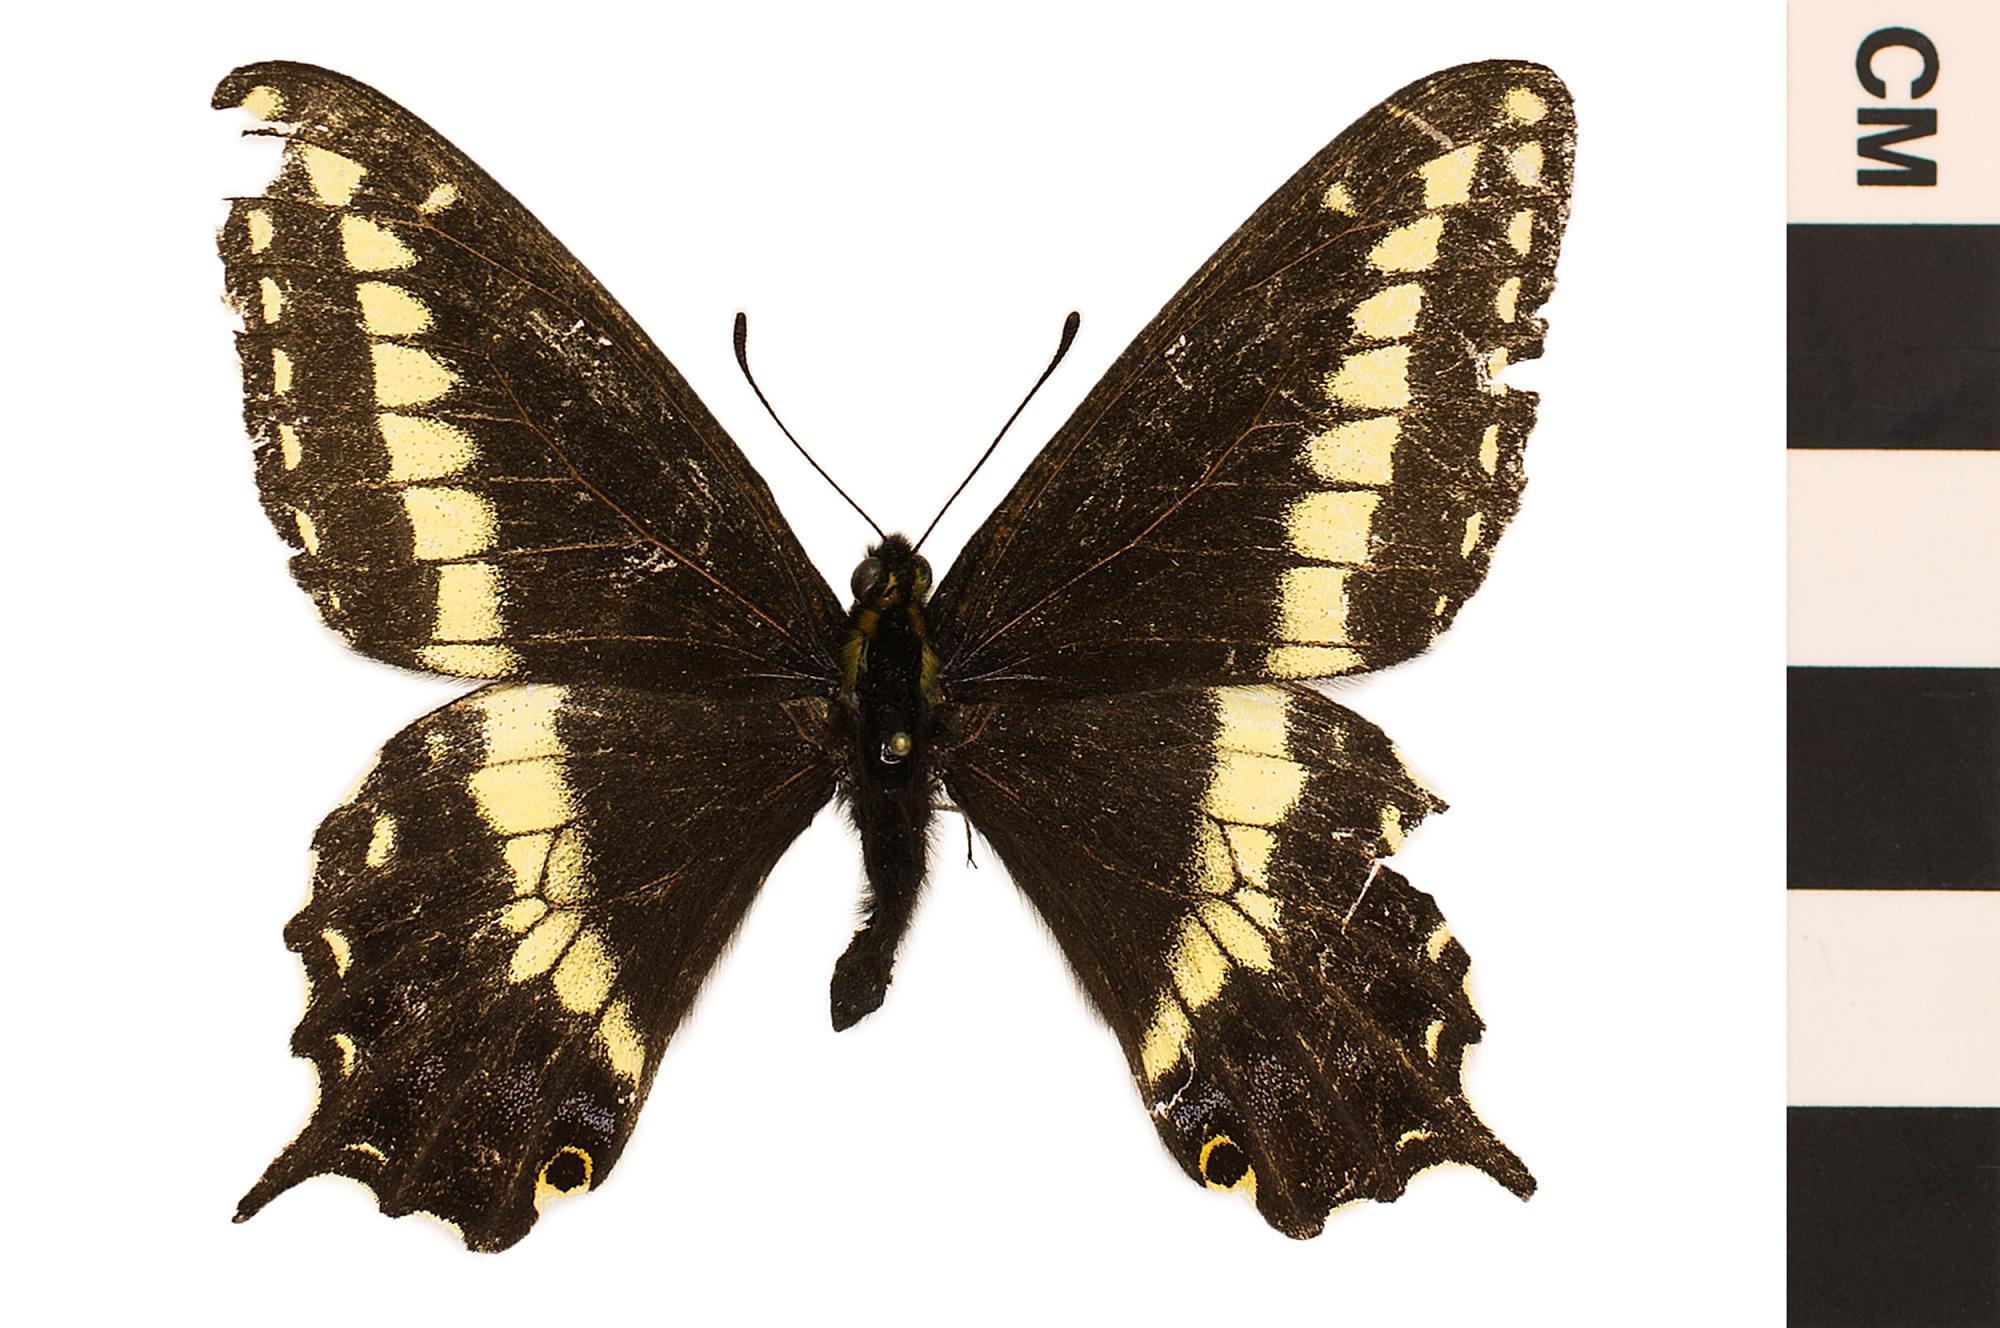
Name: Indra Swallowtail, Cliff Swallowtail
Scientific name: Papilio indra calcicola
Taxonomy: Animalia, Arthropoda, Hexapoda, Insecta, Lepidoptera, Papilionidae, Papilioninae
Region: Entomology
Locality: Lime Kiln Canyon, North America, United States, Arizona, Mojave County
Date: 2005